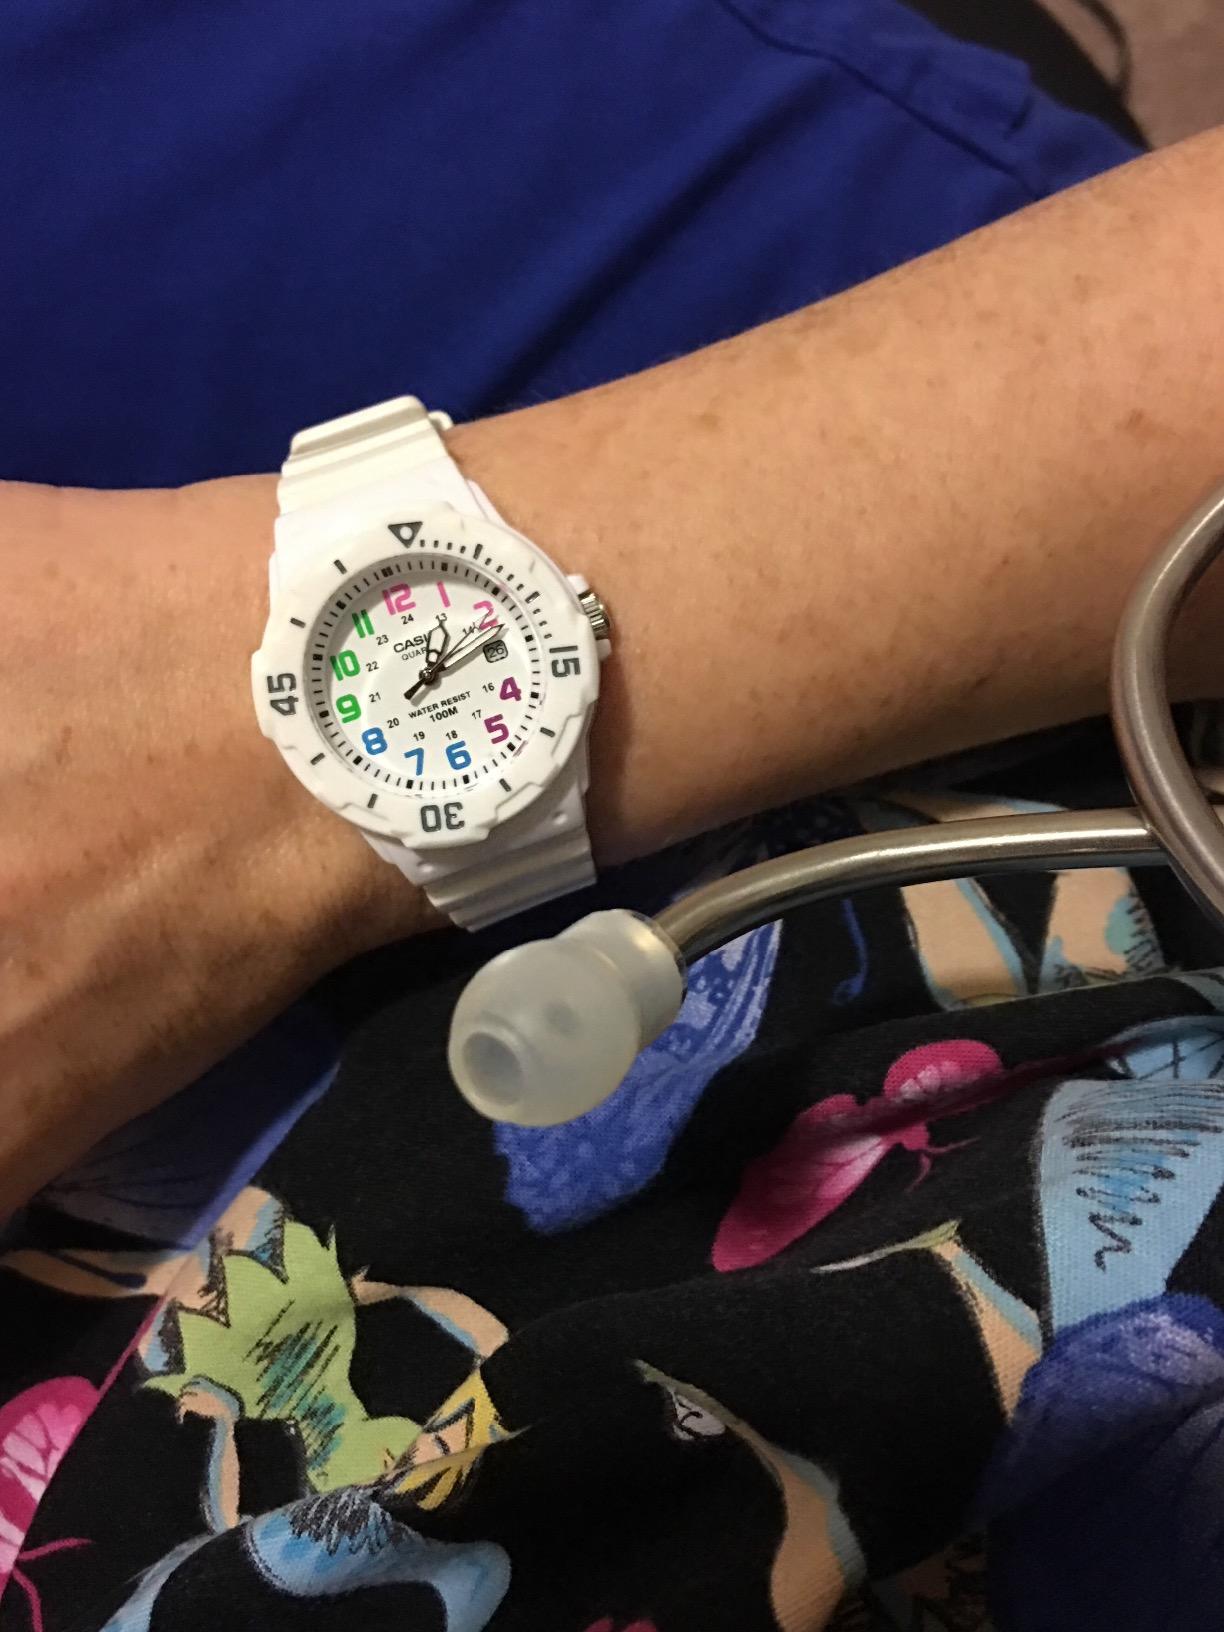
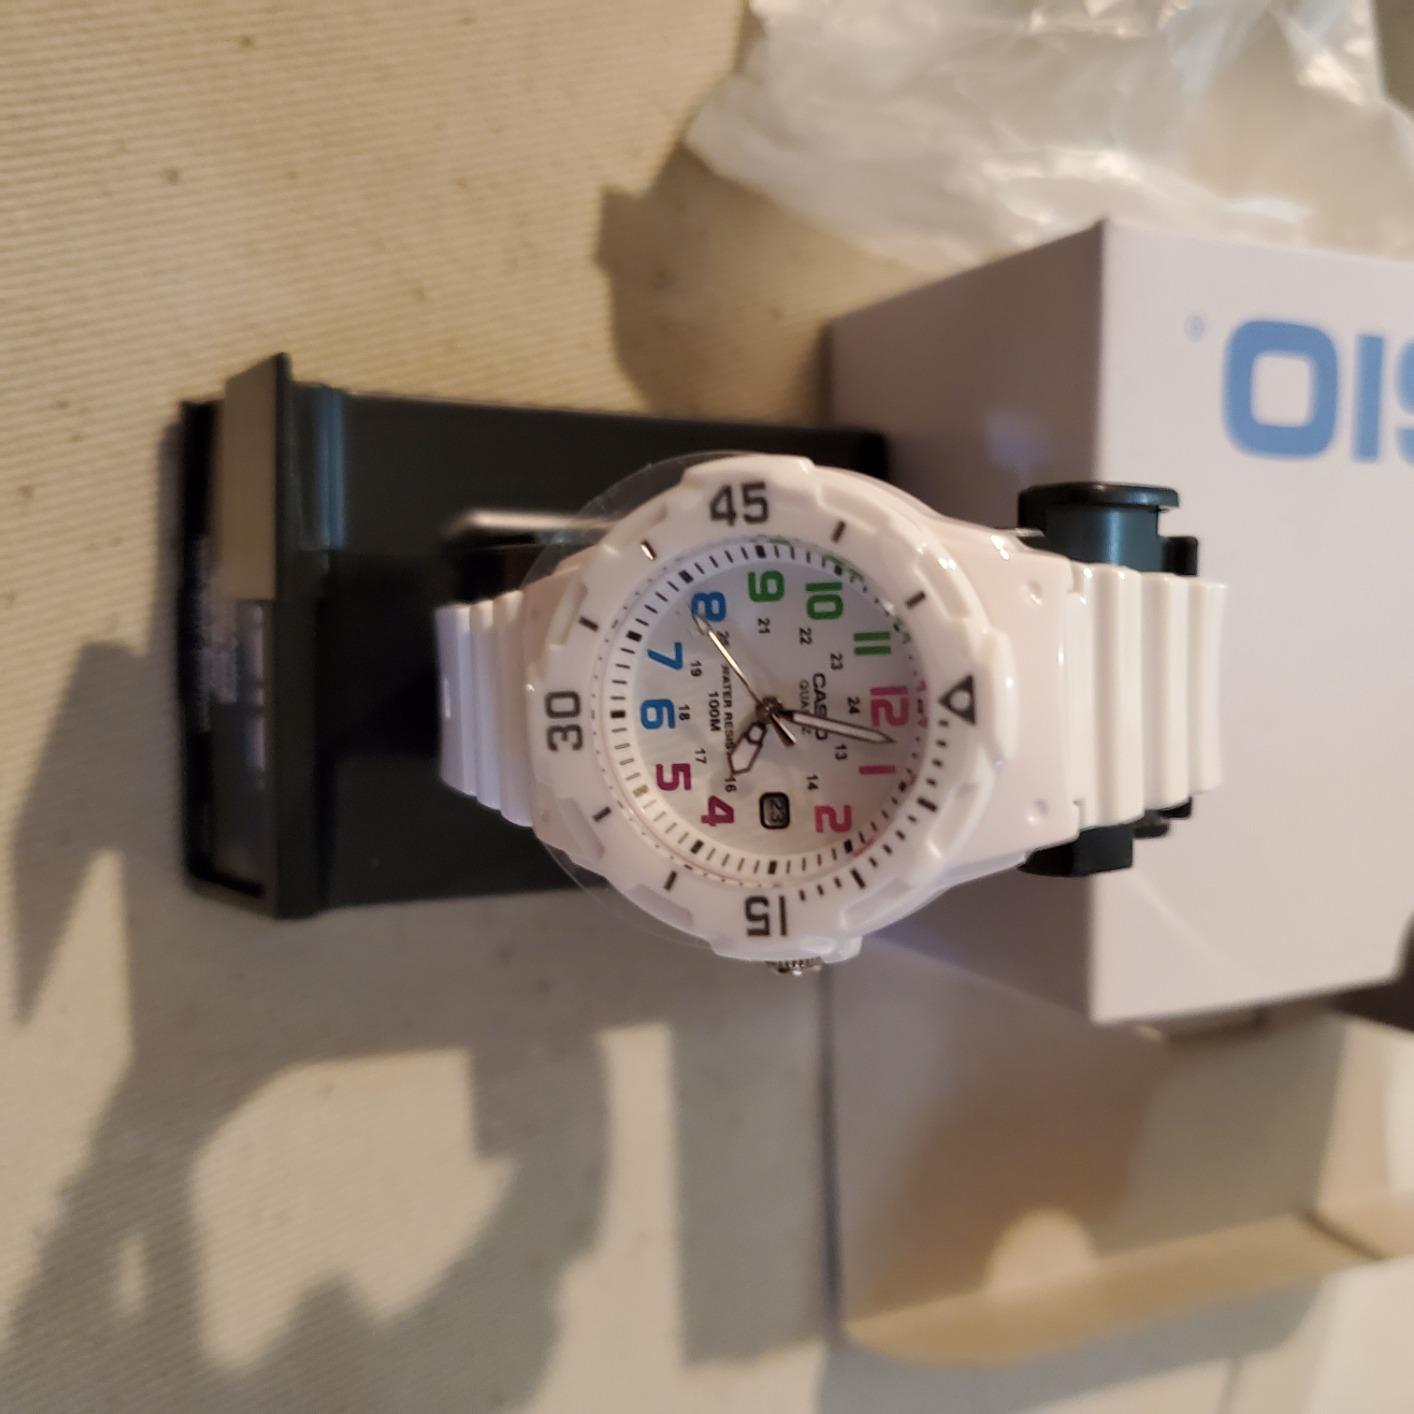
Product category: accessories_watch
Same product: yes